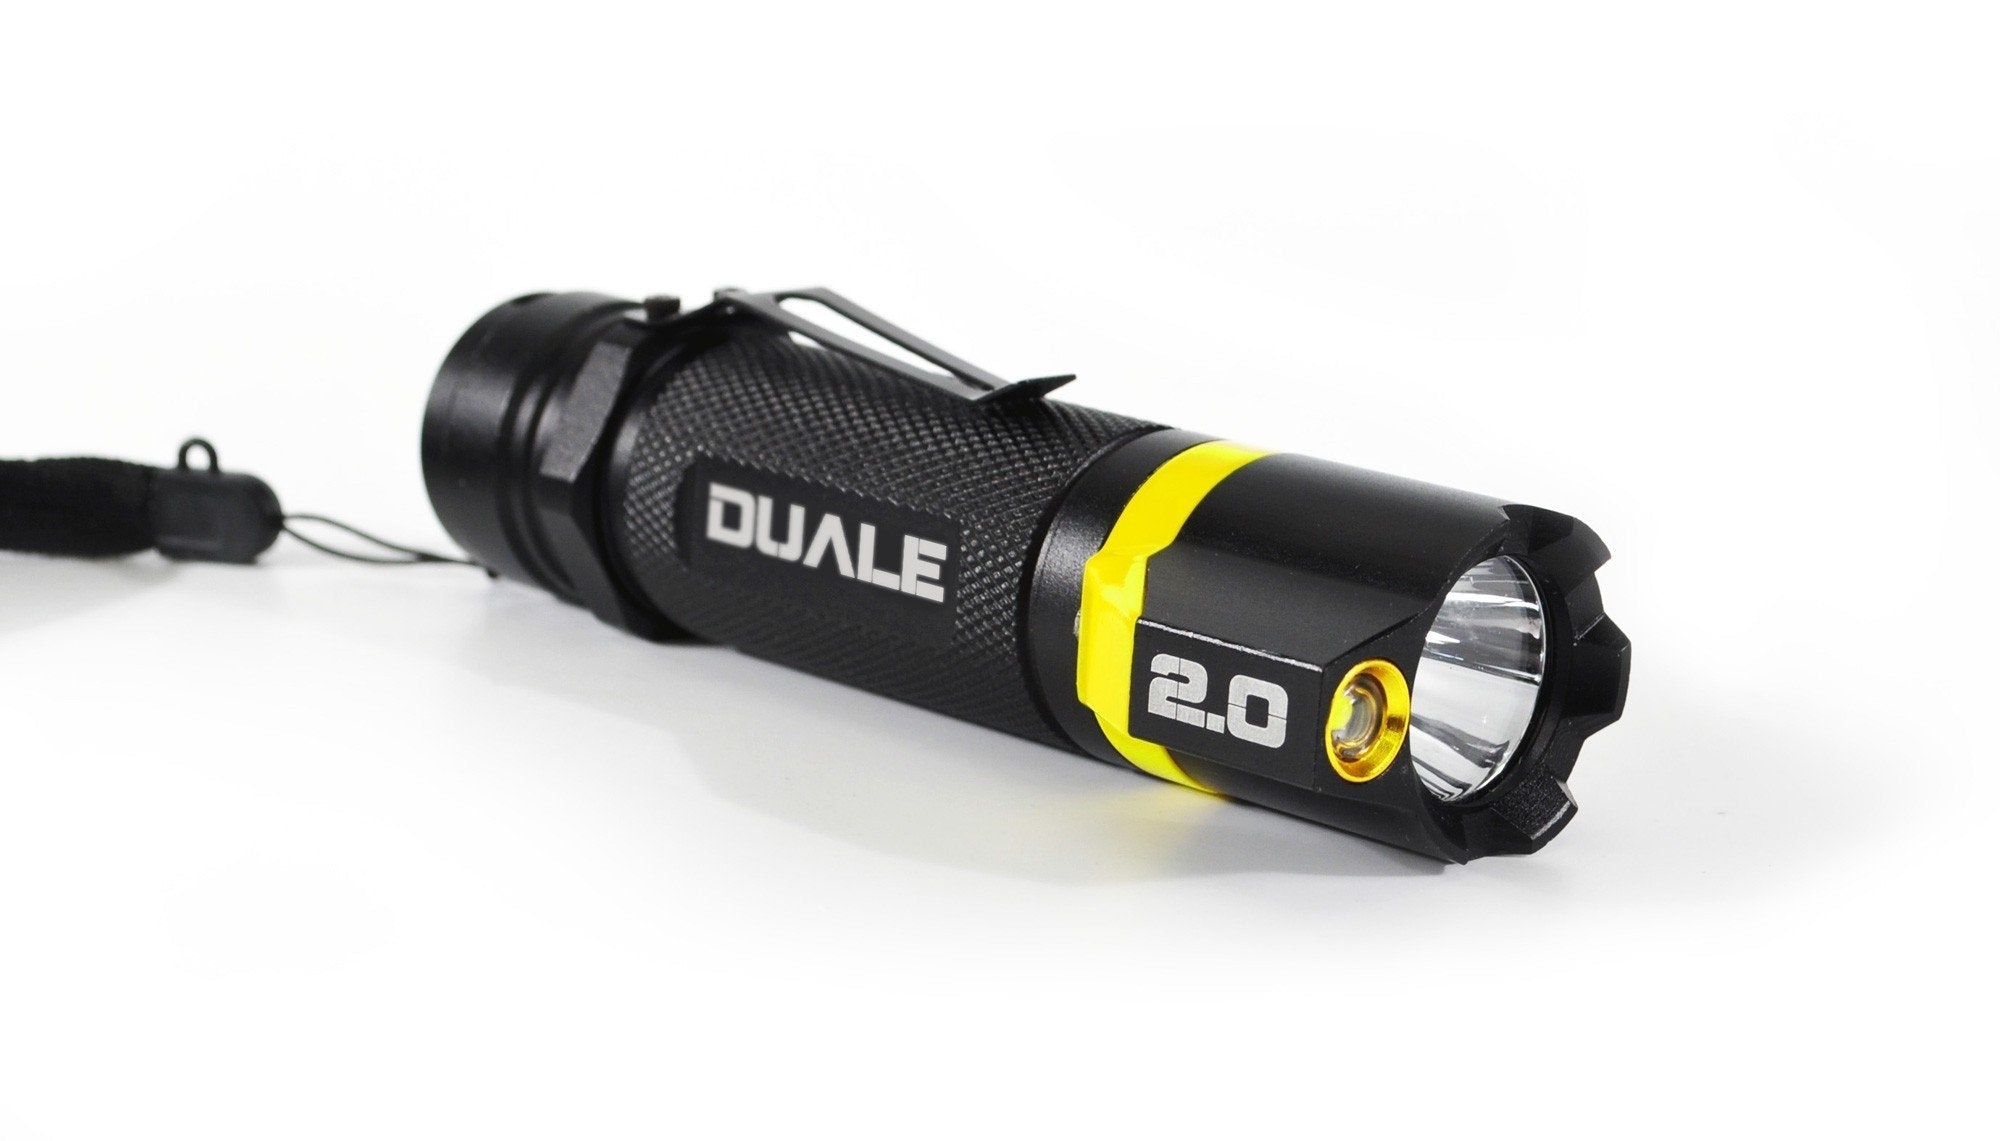
Striker Dual-E Light 2.0
The DUAL-E 2.0 combines a powerful LED spot light for long distance visibility with a wide angle flood light for close range area lighting. These two LEDs can be used simultaneously with the DUAL-E, providing 200 lumens, increasing your overall visibility.
Brand: Striker
Category: Hardware > Tools > Flashlights & Headlamps